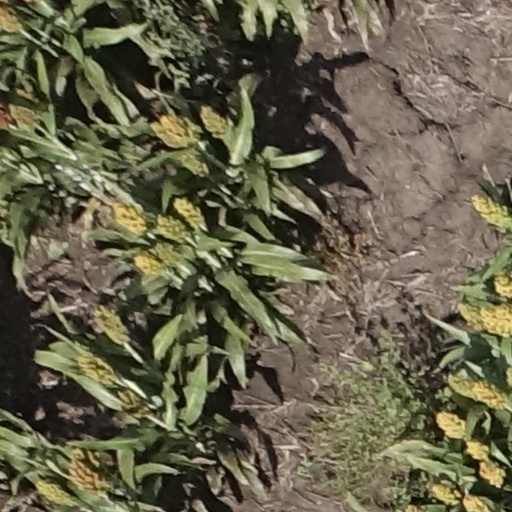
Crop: sorghum